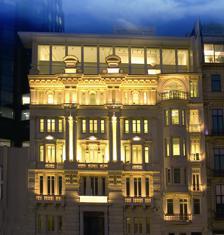
Building: Pera Museum
Country: Unknown
Year built: 2005
Art museum in Istanbul, Turkey Pera Museum Pera Museum, Istanbul Interactive fullscreen map Established 8 June 2005 ; 19 years ago ( 2005-06-08 ) Location Meşrutiyet Caddesi No:65 Beyoğlu , Istanbul , Turkey Coordinates 41°1′54.5″N 28°58′30.7″E / 41.031806°N 28.975194°E / 41.031806; 28.975194 Type Art museum Founder Suna and İnan Kıraç Foundation Director M. Özalp Birol Website https://www.peramuseum.org/ Pera Museum ( Turkish : Pera Müzesi ) is an art museum in the Tepebaşı quarter of the Beyoğlu (formerly called Pera ) district in Istanbul , Turkey , at Meşrutiyet Avenue No. 65, adjacent to İstiklal Avenue and in close proximity to Taksim Square . It has a particular focus on Orientalism in 19th-century art. History The Pera Museum was founded by the Suna and İnan Kıraç Foundation in 2005. The museum is located in the historic building of the former Bristol Hotel , which was designed by architect Achille Manoussos and built in 1893. It was renovated between 2003 and 2005 by architect Sinan Genim, who preserved the facade of the building and transformed the interior into a modern and fully equipped museum. Collection Pera Museum hosts regular, international loan exhibitions, in addition to holding permanent collections of Orientalist Paintings, Anatolian Weights and Measures, and Kütahya Tiles and Ceramics. Orientalist Painting Collection The museum's Orientalist Painting Collection consists of works by European and Ottoman and Turkish artists, including works by Osman Hamdi Bey and his most famous painting, The Tortoise Trainer . Kökenoğlu Rıza Efendi . Painting by Osman Hamdi Bey , 1871. Two Musician Girls . Painting by Osman Hamdi Bey , 1880. Girl with Pink Cap . Painting by Osman Hamdi Bey , 1904. The Tortoise Trainer . Painting by Osman Hamdi Bey , 1906. Foreign ambassadors being received at the Topkapı Palace in Istanbul during the reign of Sultan Ahmed III . Painting by Jean-Baptiste van Mour , 1725. Ottoman Sultan Ahmed III receives the Dutch ambassador Cornelis Calkoen at the Topkapı Palace in 1727. Painting by Jean-Baptiste van Mour , 1727. Harem of the Topkapı Palace . Painting by Franz Hermann, 1652. Enjoying Coffee . Painting by an unknown artist of the French school. A Woman in Turkish Dress . Painting by Jean-Étienne Liotard . Enjoyment of Göksu Creek . Painting by Fausto Zonaro . Housemaid . Painting by Jules Joseph Lefebvre , 1880. Portrait of Charles Gravier Count of Vergennes and French Ambassador, in Turkish Attire . Painting by Antoine de Favray , 18th century. Portrait of the Countess of Vergennes in Turkish Attire . Painting by Antoine de Favray , 18th century. Excursion on the Golden Horn . Painting by Tristam (Tristram) James Ellis , 1888. Lady from the Ottoman Court playing the Def . Painting by Pierre-Désiré Guillemet , 1875. Sultan Abdülmecid I . Painting by an unknown artist, 1850s. A late Ottoman Şehzade (Prince) Anatolian Weights and Measures Collection The Anatolian Weights and Measures Collection comprises over ten thousand pieces and consists of objects dating from prehistory to those used in present-day Anatolia. These comprise the main types of scales and measuring instruments, used for measuring weight, length, and volume in every field, from land measurement to commerce, architecture to jewelry making, shipping to pharmacy. Istanbul Pera museum Anatolian weights and measures Weight Istanbul Pera museum Anatolian weights and measures Weight detail Istanbul Pera museum Anatolian weights and measures Weight Istanbul Pera museum Anatolian weights and measures Weight Istanbul Pera museum Anatolian weights and measures Scale Istanbul Pera museum Anatolian weights and measures Weight Kütahya Tiles and Ceramics Collection The beginnings of the Suna and İnan Kıraç Foundation's Kütahya Tiles and Ceramics Collection date back to 1980s. Today the collection consists of over 800 pieces representing various periods, especially the 18th to 20th centuries. The limited number of pieces on display have been chosen to give a general idea of the collection and the craftsmanship of Kütahya ceramics. Temporary exhibitions Having organized joint projects with leading international museums, collections, and foundations including Tate Britain , Centre Pompidou , Victoria and Albert Museum , St. Petersburg Russian State Museum , JP Morgan Chase Collection , New York School of Visual Arts , and the Maeght Foundation , Pera Museum has introduced Turkish audiences to countless internationally acclaimed artists, among them Alberto Giacometti , Jean Dubuffet , Henri Cartier-Bresson , Rembrandt , Niko Pirosmani , Josef Koudelka , Joan Miró , Akira Kurosawa , Marc Chagall , Pablo Picasso , Fernando Botero , Frida Kahlo , Etel Adnan , Diego Rivera , and Goya . Since its inauguration, Pera Museum collaborates annually with national and international institutions of art and education to hold exhibitions that support young artists. Other functions All of the museum's exhibitions are accompanied by books, catalogues, concerts, audio-visual events, and education programs. Through seasonal programs and events, Pera Film offers visitors and film buffs a wide range of screenings that extend from classics and independent movies to animated films and documentaries, as well as special shows paralleling the temporary exhibitions’ themes. See also Great Palace Mosaic Museum Istanbul Archaeology Museums İstanbul Modern Rahmi M. Koç Museum Sadberk Hanım Museum Sakıp Sabancı Museum SantralIstanbul References